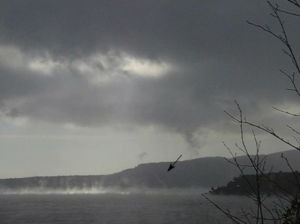
Un tourbillon de poussière, ou de sable, se forme par beau temps, lorsque de l'air sec et instable entre en rotation et soulève la poussière ou le sable du sol. Les tourbillons de poussières sont appelés willy-willies en Australie, d'après un mot aborigène, et dust devils aux États-Unis. Au Québec, on parlera parfois de Sorcières, vu l'apparence des vortex, mais il s'agit d'un usage vieilli ou local. Les Arabes pensaient que ces phénomènes étaient liés aux djinns.